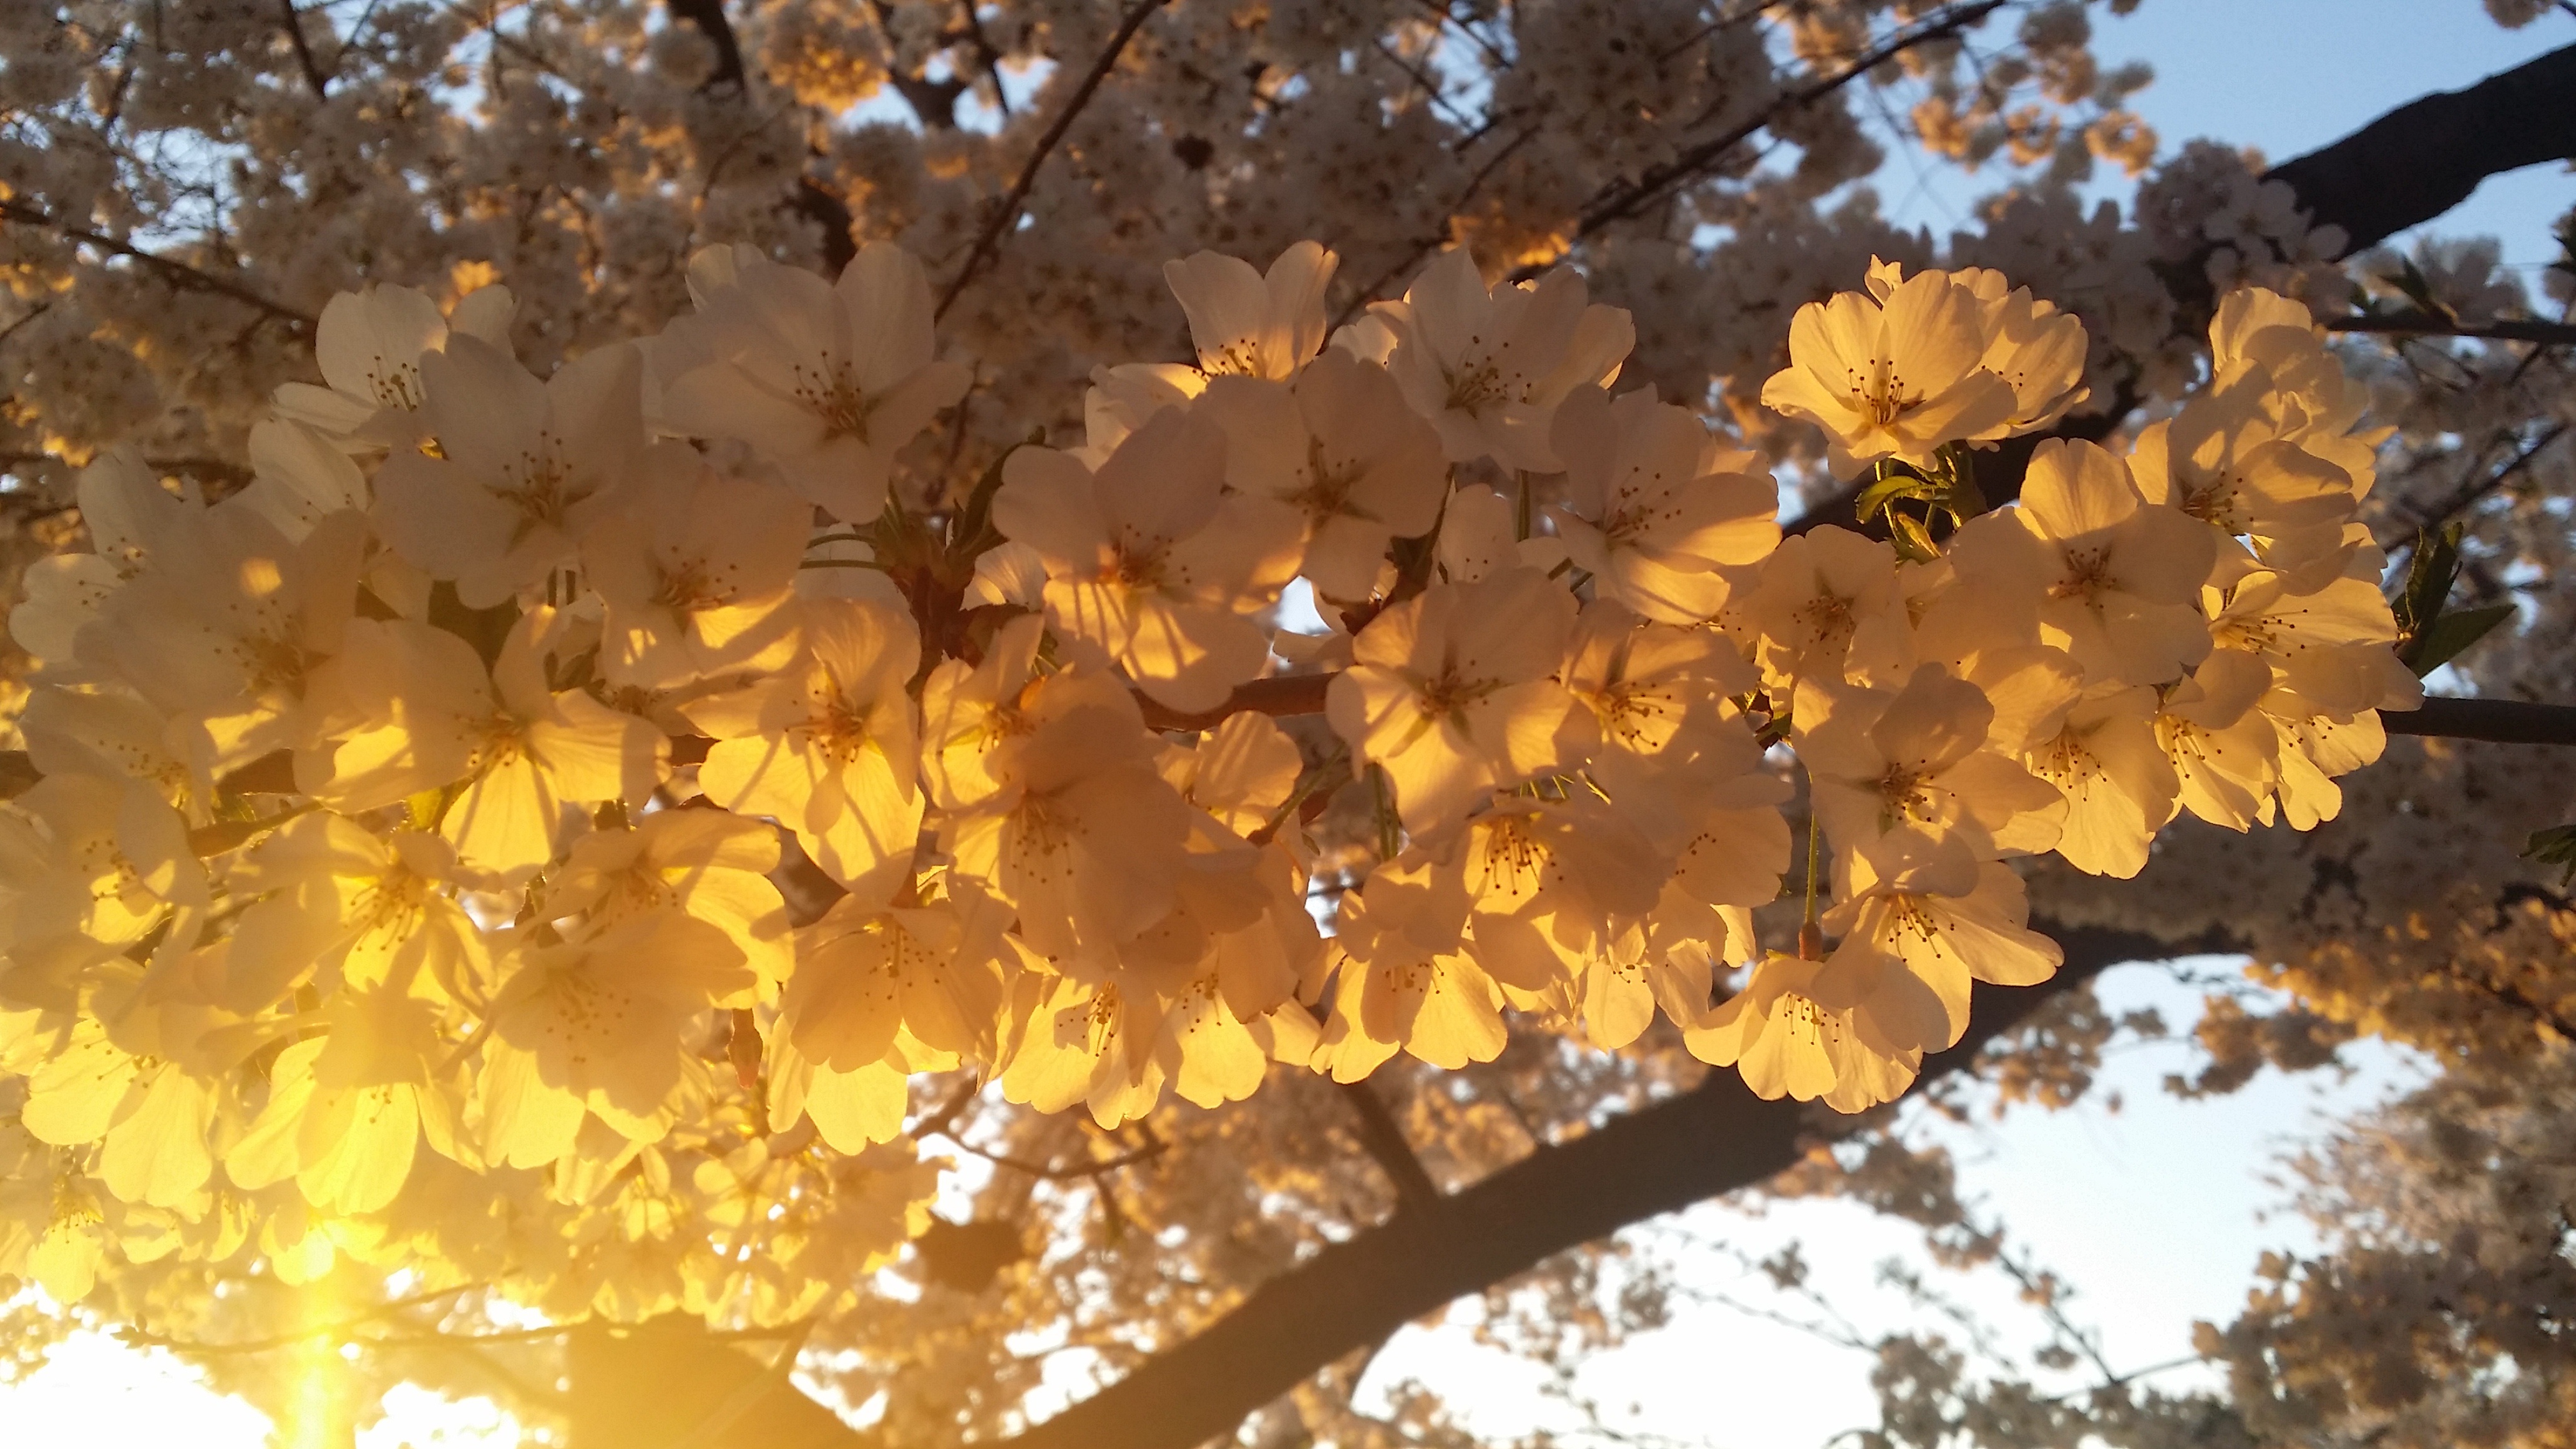
tree, nature, branch, blossom, plant, sunset, white, sunlight, leaf, flower, petal, bloom, floral, evening, spring, golden, natural, autumn, fresh, blooming, yellow, garden, pink, japan, flora, season, japanese, bright, april, springtime, sakura, bud, blossoming, cherry, maidenhair tree, woody plant